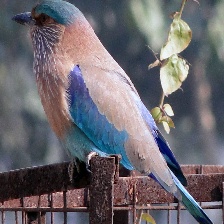
Species: INDIAN ROLLER
Scientific name: CORACIAS BENGHALENSIS